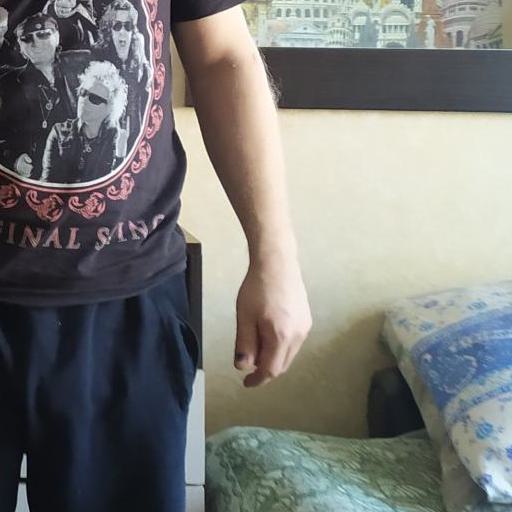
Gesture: no_gesture